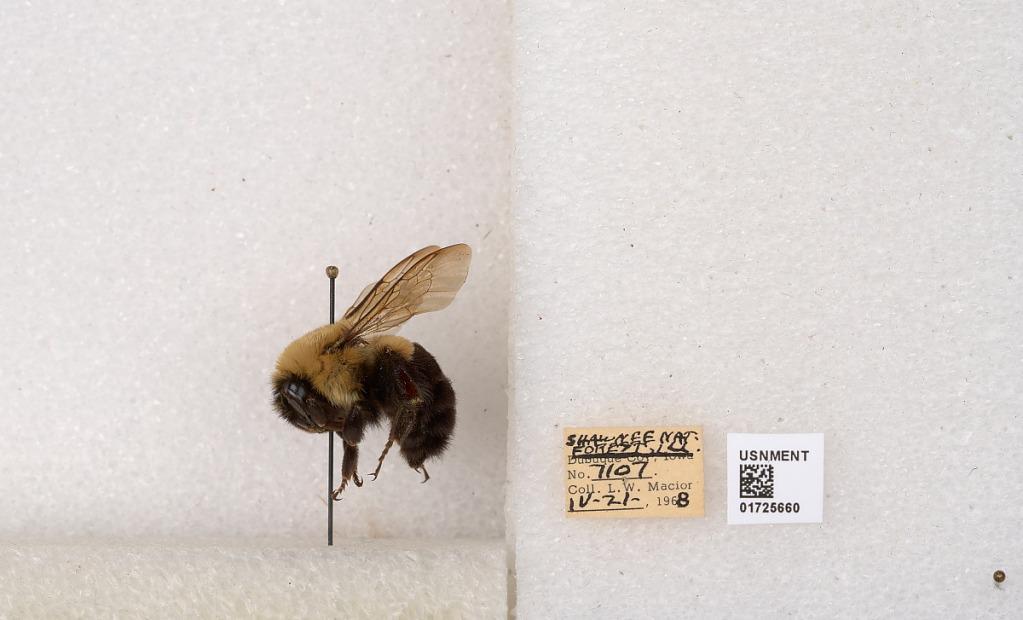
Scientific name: Bombus impatiens Cresson
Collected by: L. Macior
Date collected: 1968-4-21
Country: United States
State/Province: Illinois
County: Johnson
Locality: Shawnee National Forest
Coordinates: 37.5114, -88.8011